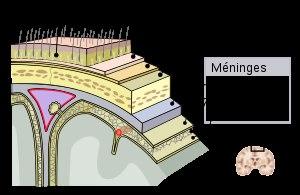
Le périoste est un ensemble de couches de la périphérie des os longs et des os plats en dehors des surfaces articulaires et qui assurent la croissance en épaisseur. On parle de « croissance périostée en largeur ».